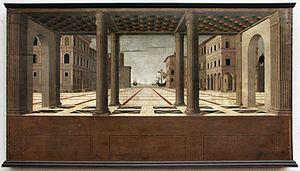
La Cité idéale est une œuvre conservée et exposée à la Galleria Nazionale delle Marche, sise au palais ducal d'Urbino. C'est une peinture à tempera sur bois de 67,5 × 239,5 cm réalisée entre 1480 et 1490 par un ou plusieurs auteurs inconnus, qu'on a supposé être Piero della Francesca, puis Luciano Laurana, puis Francesco di Giorgio Martini, ou encore Melozzo de Forlì ou Fra Carnevale, Giuliano da Sangallo, des peintres et architectes ayant fréquenté la cour de Frédéric III de Montefeltro.